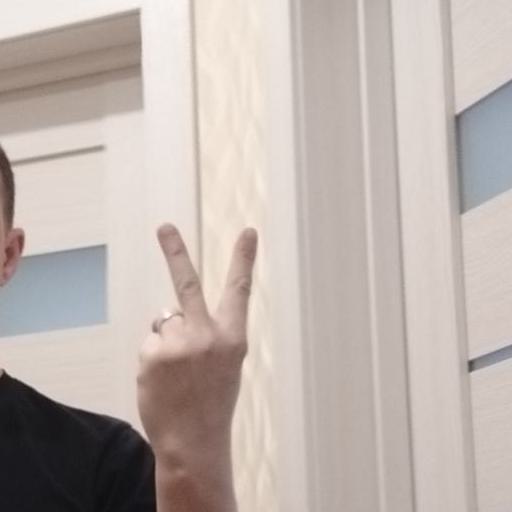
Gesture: peace_inverted